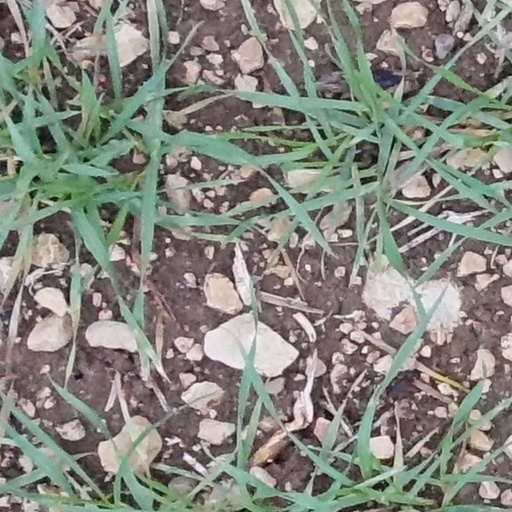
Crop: wheat